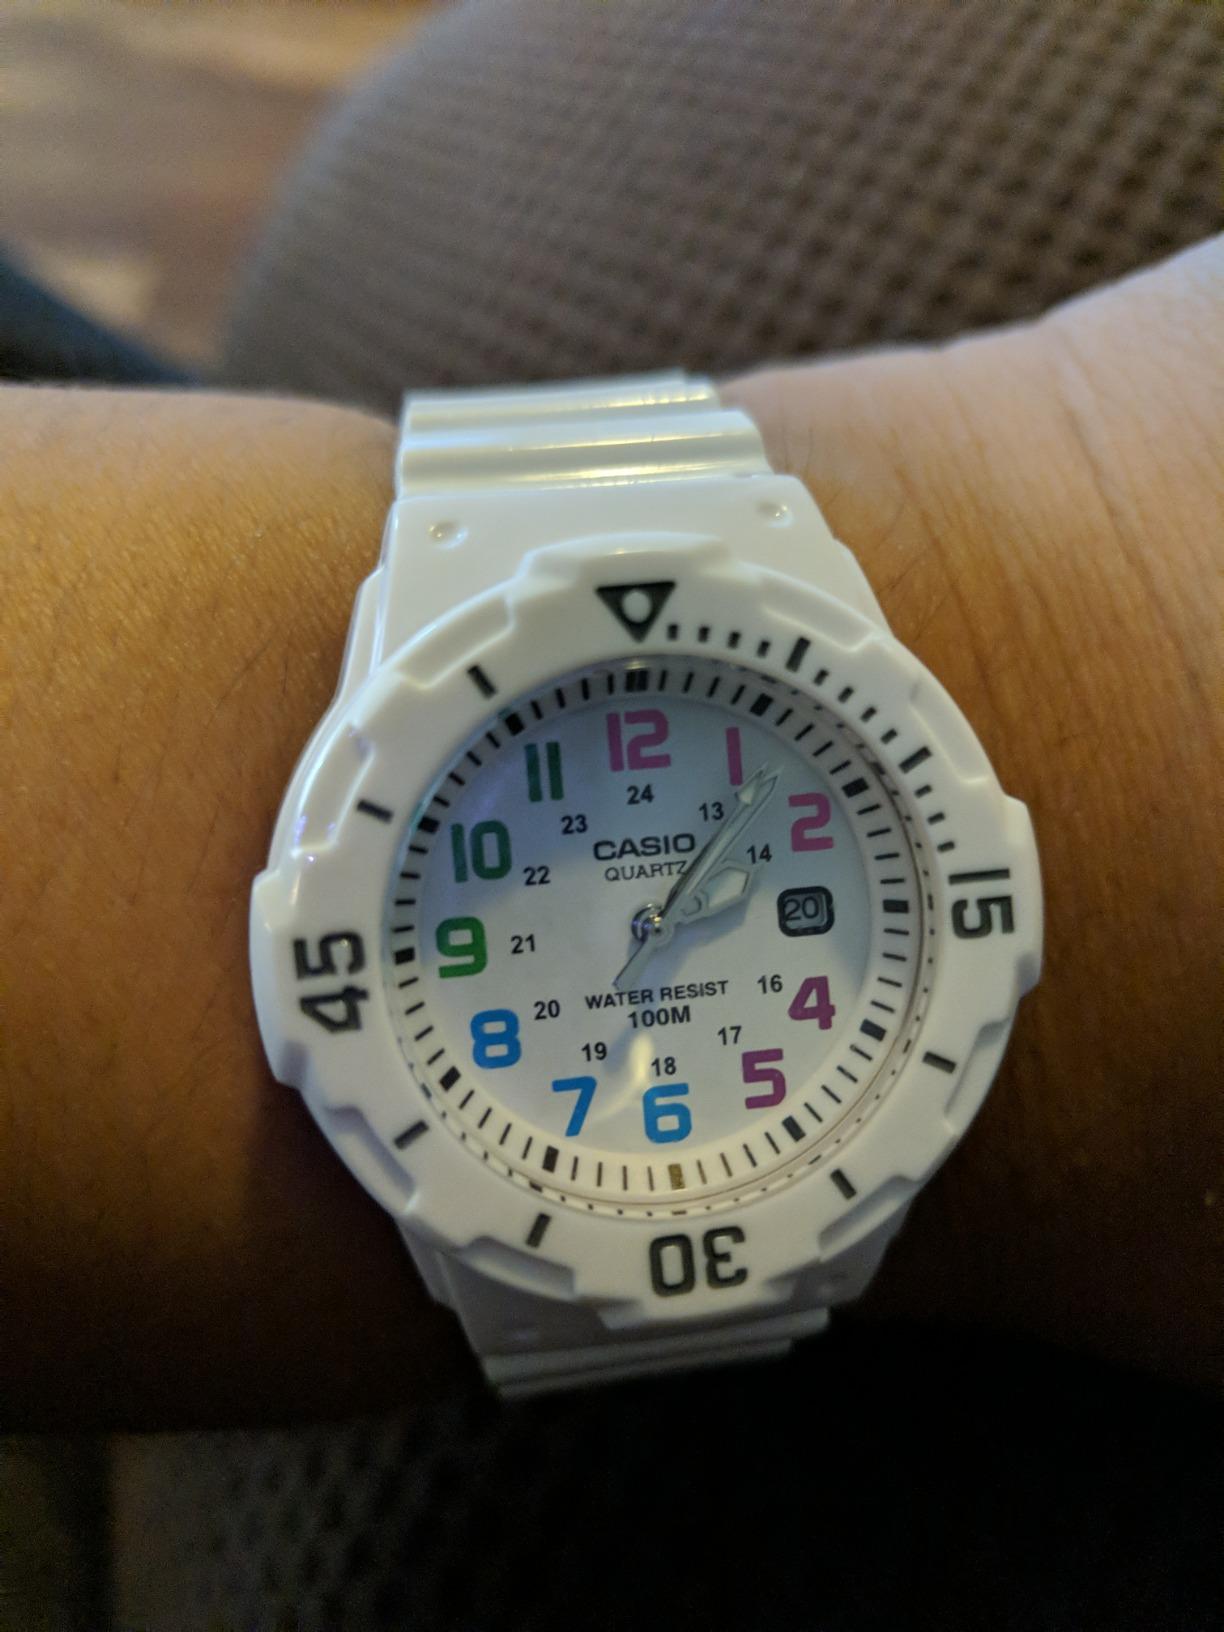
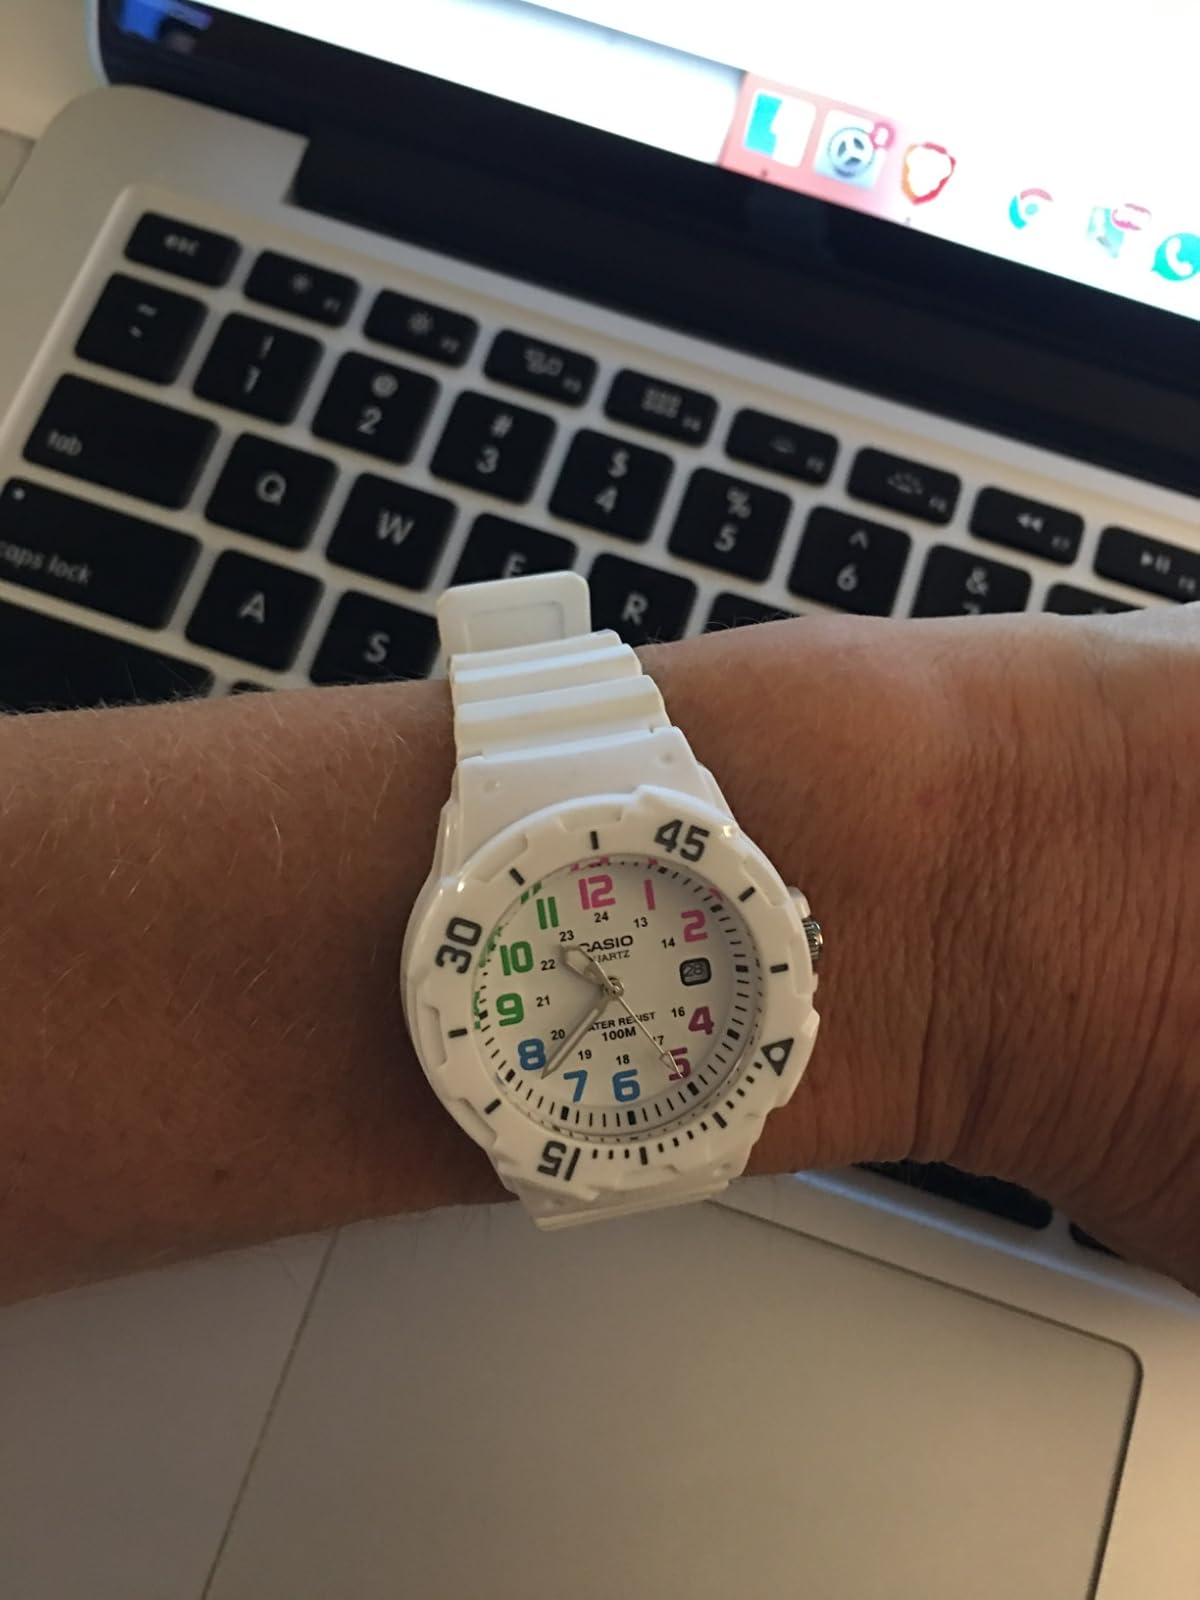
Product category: accessories_watch
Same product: yes